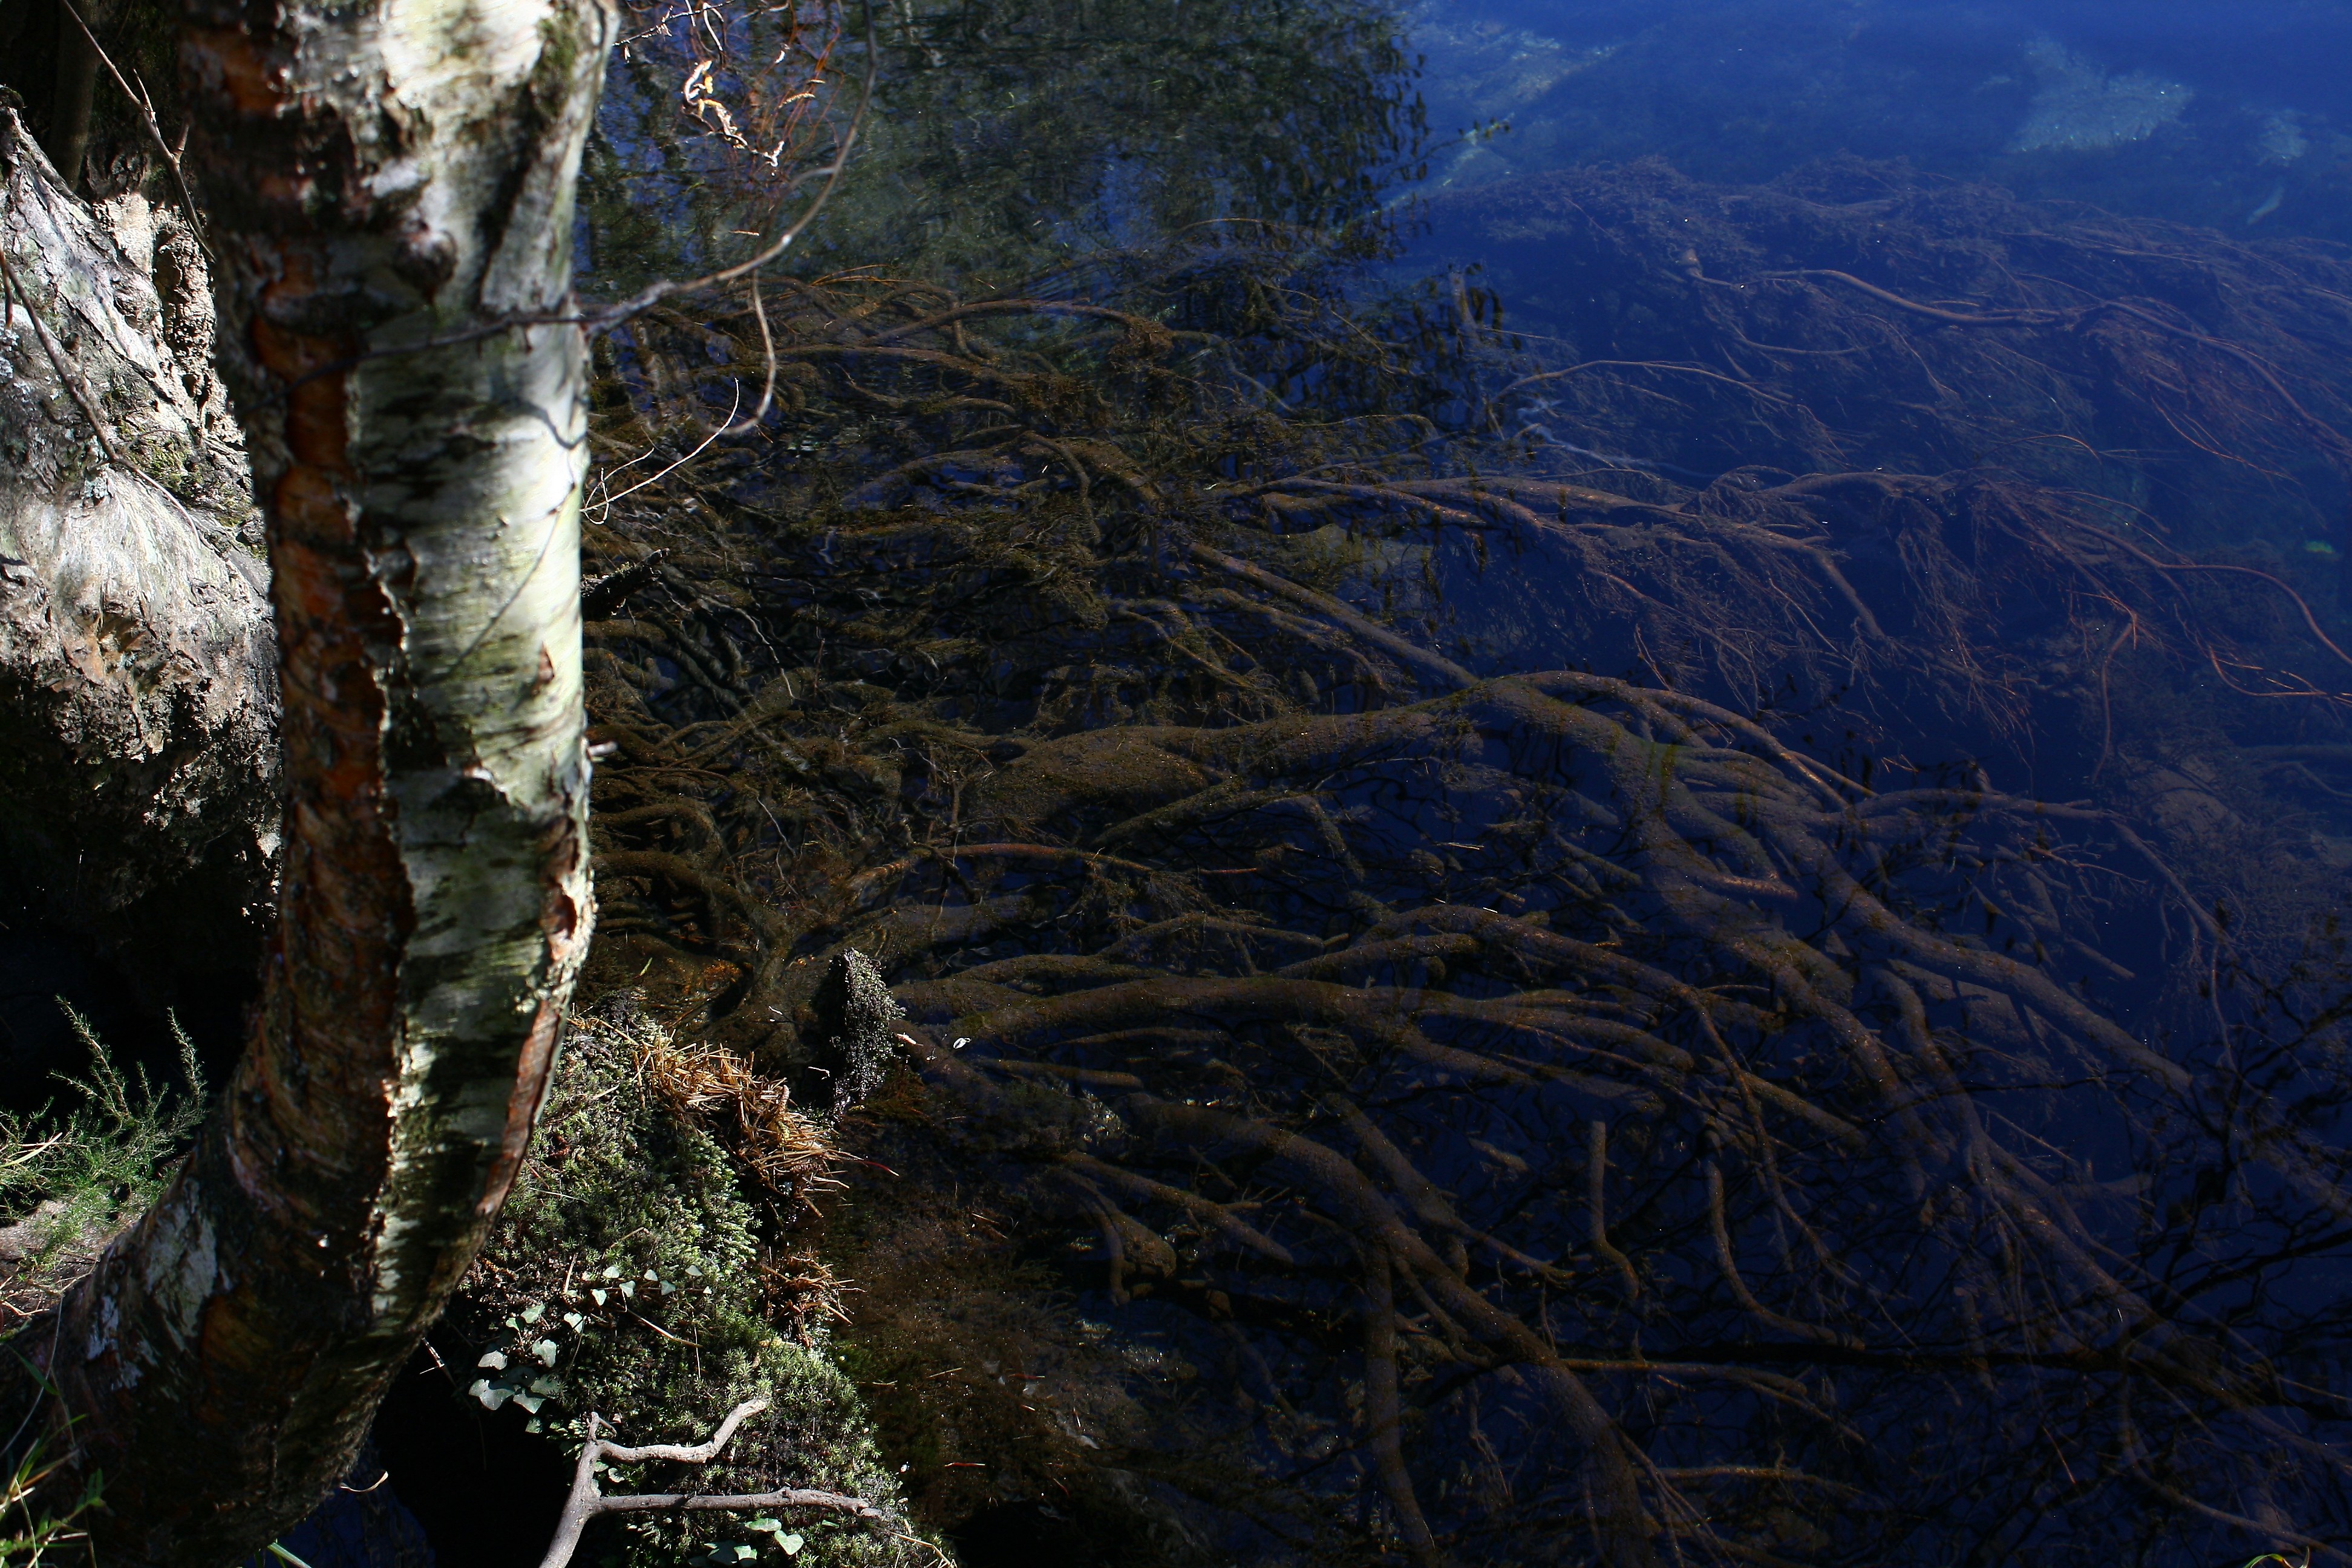
coast, tree, water, forest, wilderness, mountain, sunlight, cliff, ice, reflection, terrain, wetland, galicia, pontevedra, habitat, espana, screenshot, alama, canoneos1000d, rioverdugo, aerial photography, natural environment, geographical feature